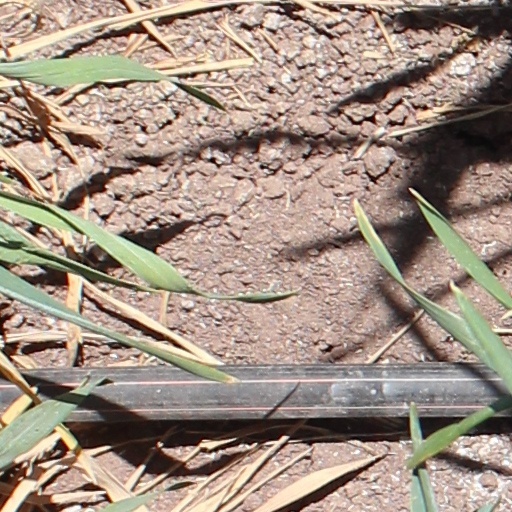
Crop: wheat